Duran Duran (1981 album)

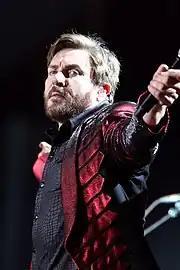
Lead singer Simon Le Bon initially struggled to sing in the studio, leading to discussions about replacing him before EMI A&R director Dave Ambrose intervened.

Recording began swiftly, with all the rhythm tracks completed within two weeks. Thurston gave each member individual attention with, in John Taylor's words, "no preferential treatment". Andy Taylor later said he played a pivotal role in establishing the band's early sound: "Colin was the filter that allowed us to come together as a whole". Rhodes gained insight into music production from Thurston while observing him behind the mixing desk. The band briefly returned to Birmingham for a Christmas Eve show, after which Andy Taylor and Rhodes travelled back to London to mix "Planet Earth" with Thurston at Utopia Studio. In addition to the album version, the band recorded an extended version of "Planet Earth" for use in nightclubs. According to John Taylor, this "night version" featured a longer middle section and a four-on-the-floor bass drum-driven intro, with additional percussion by Roger Taylor, slap bass by John and a horn section.